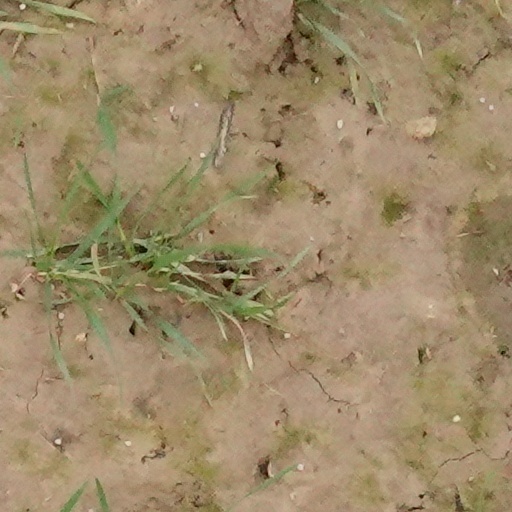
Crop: wheat